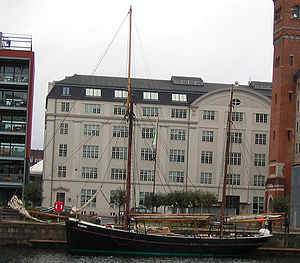
Anna Elise (skib fra 1932)
Snurrevodskutteren Anna Elise i Københavns Havn
Anna Elise fra Københavns Havn-
Ex. Niels Rud, ex. Anna-Ester. Betegnet nordsøkutter, hajkutter, snurrevodskutter.